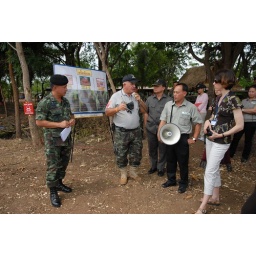
Field visit to the humanitarian mine action field office in Arunya Pratet, Sa Kaew province